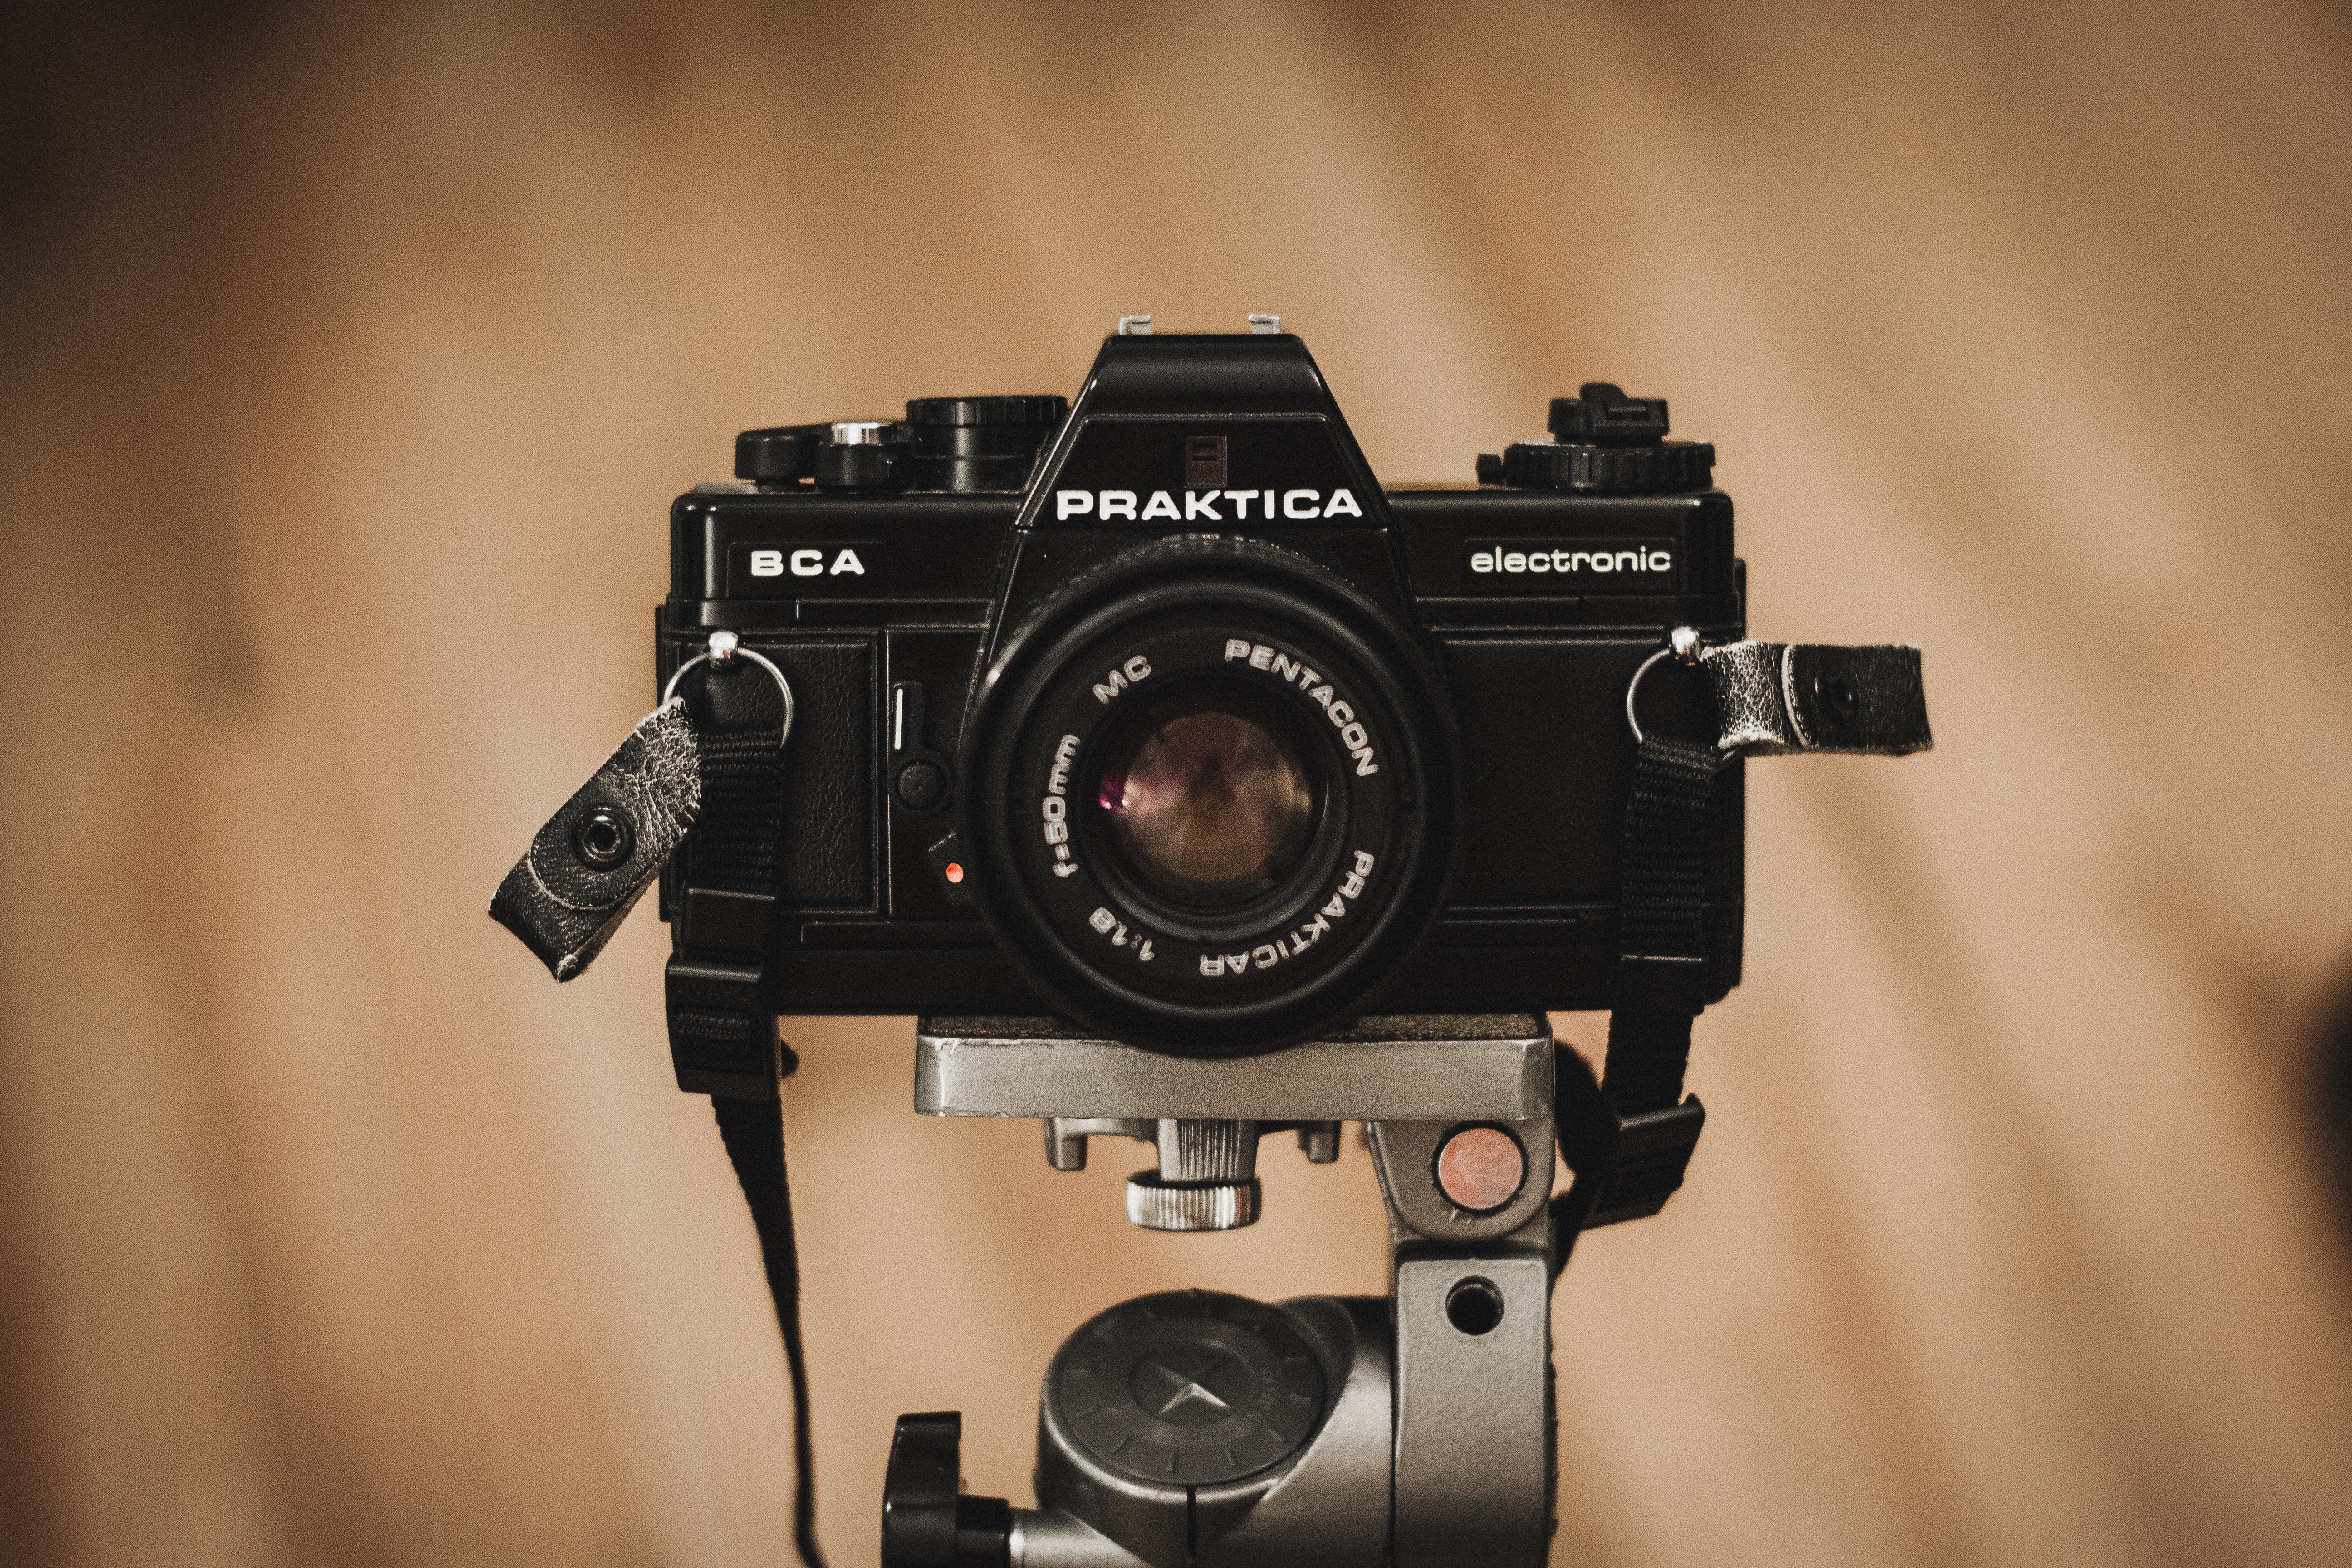
camera, photography, lens, film camera, product, reflex camera, digital camera, camera lens, photojournalist, cinematographer, product design, digital slr, single lens reflex camera, cameras optics, mirrorless interchangeable lens camera, camera operator, camera accessory, focus puller